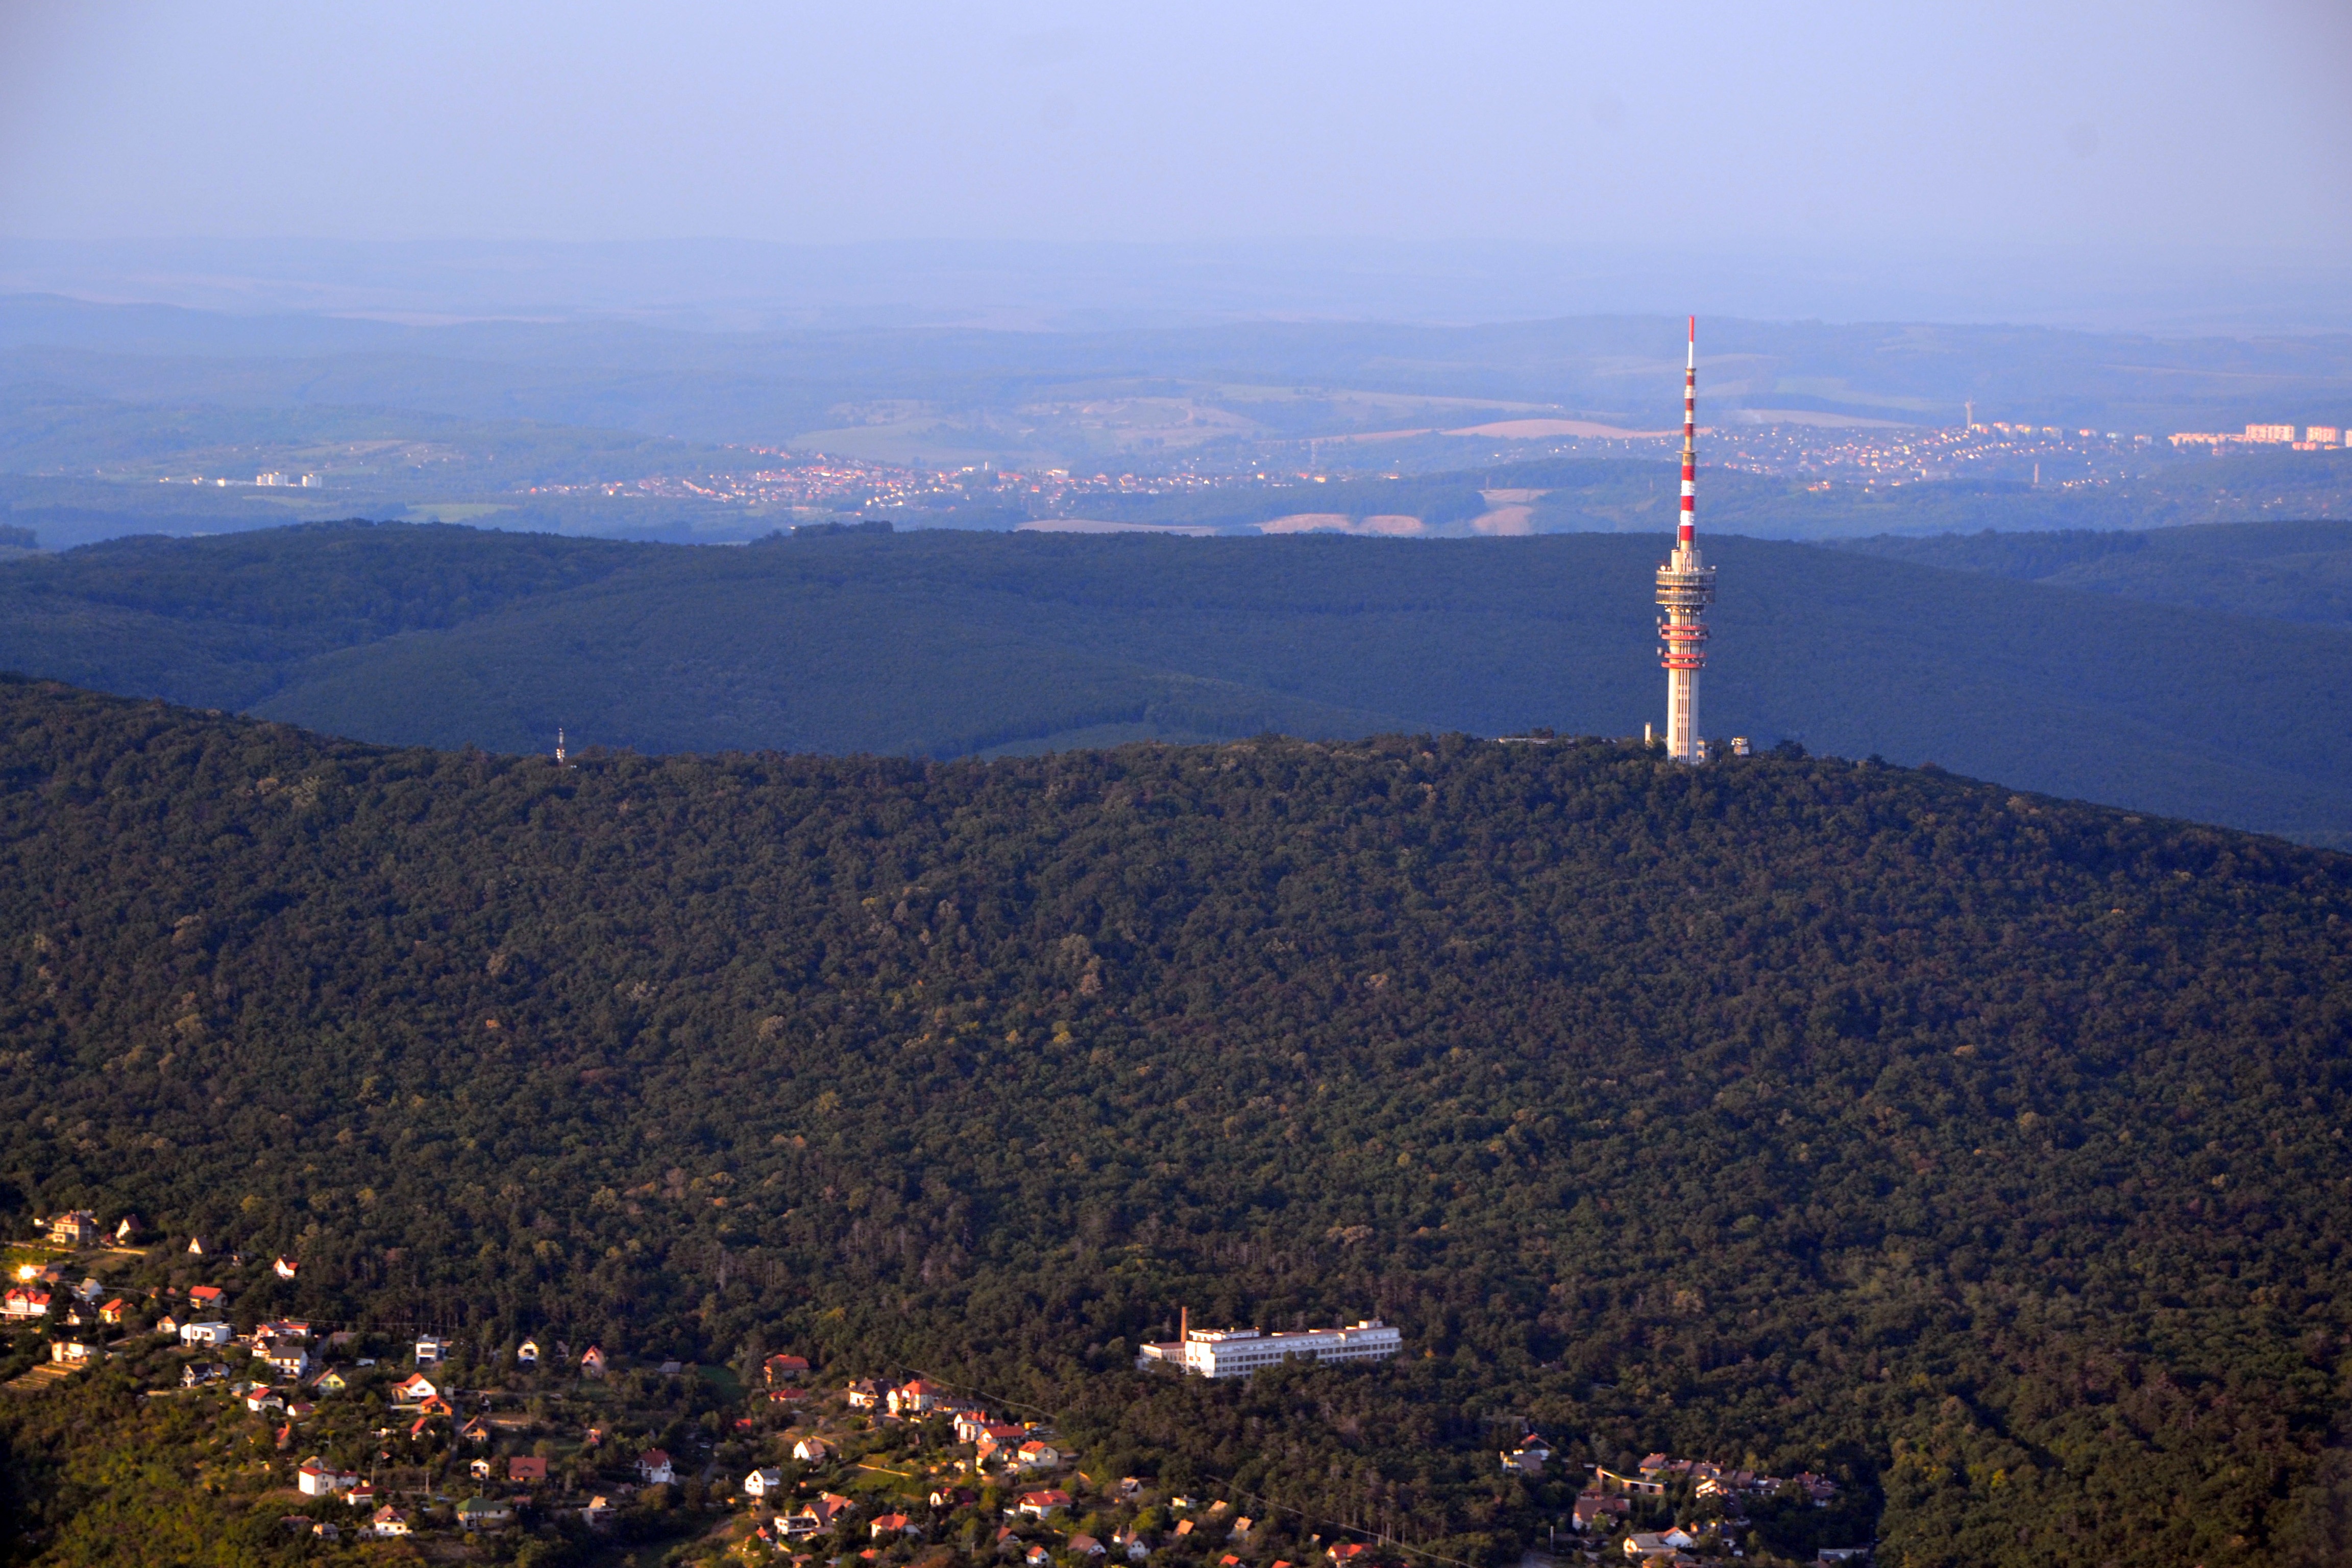
landscape, horizon, mountain, skyline, morning, hill, city, mountain range, cityscape, dusk, evening, summit, places of interest, hops, tv tower, aerial photography, pecs, geographical feature, atmospheric phenomenon, human settlement, atmosphere of earth, mountainous landforms, baranya, mecsek